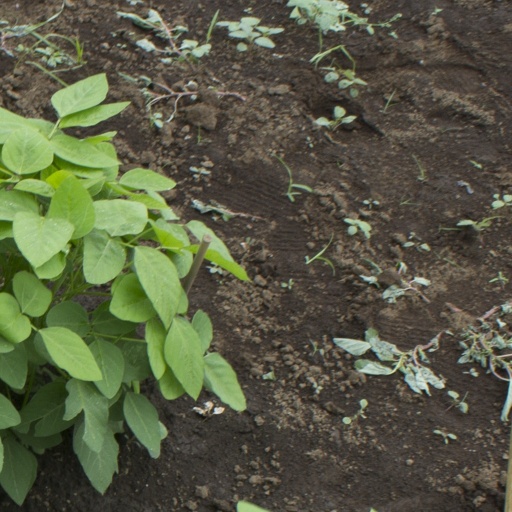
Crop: soybean